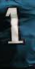
Number: 1